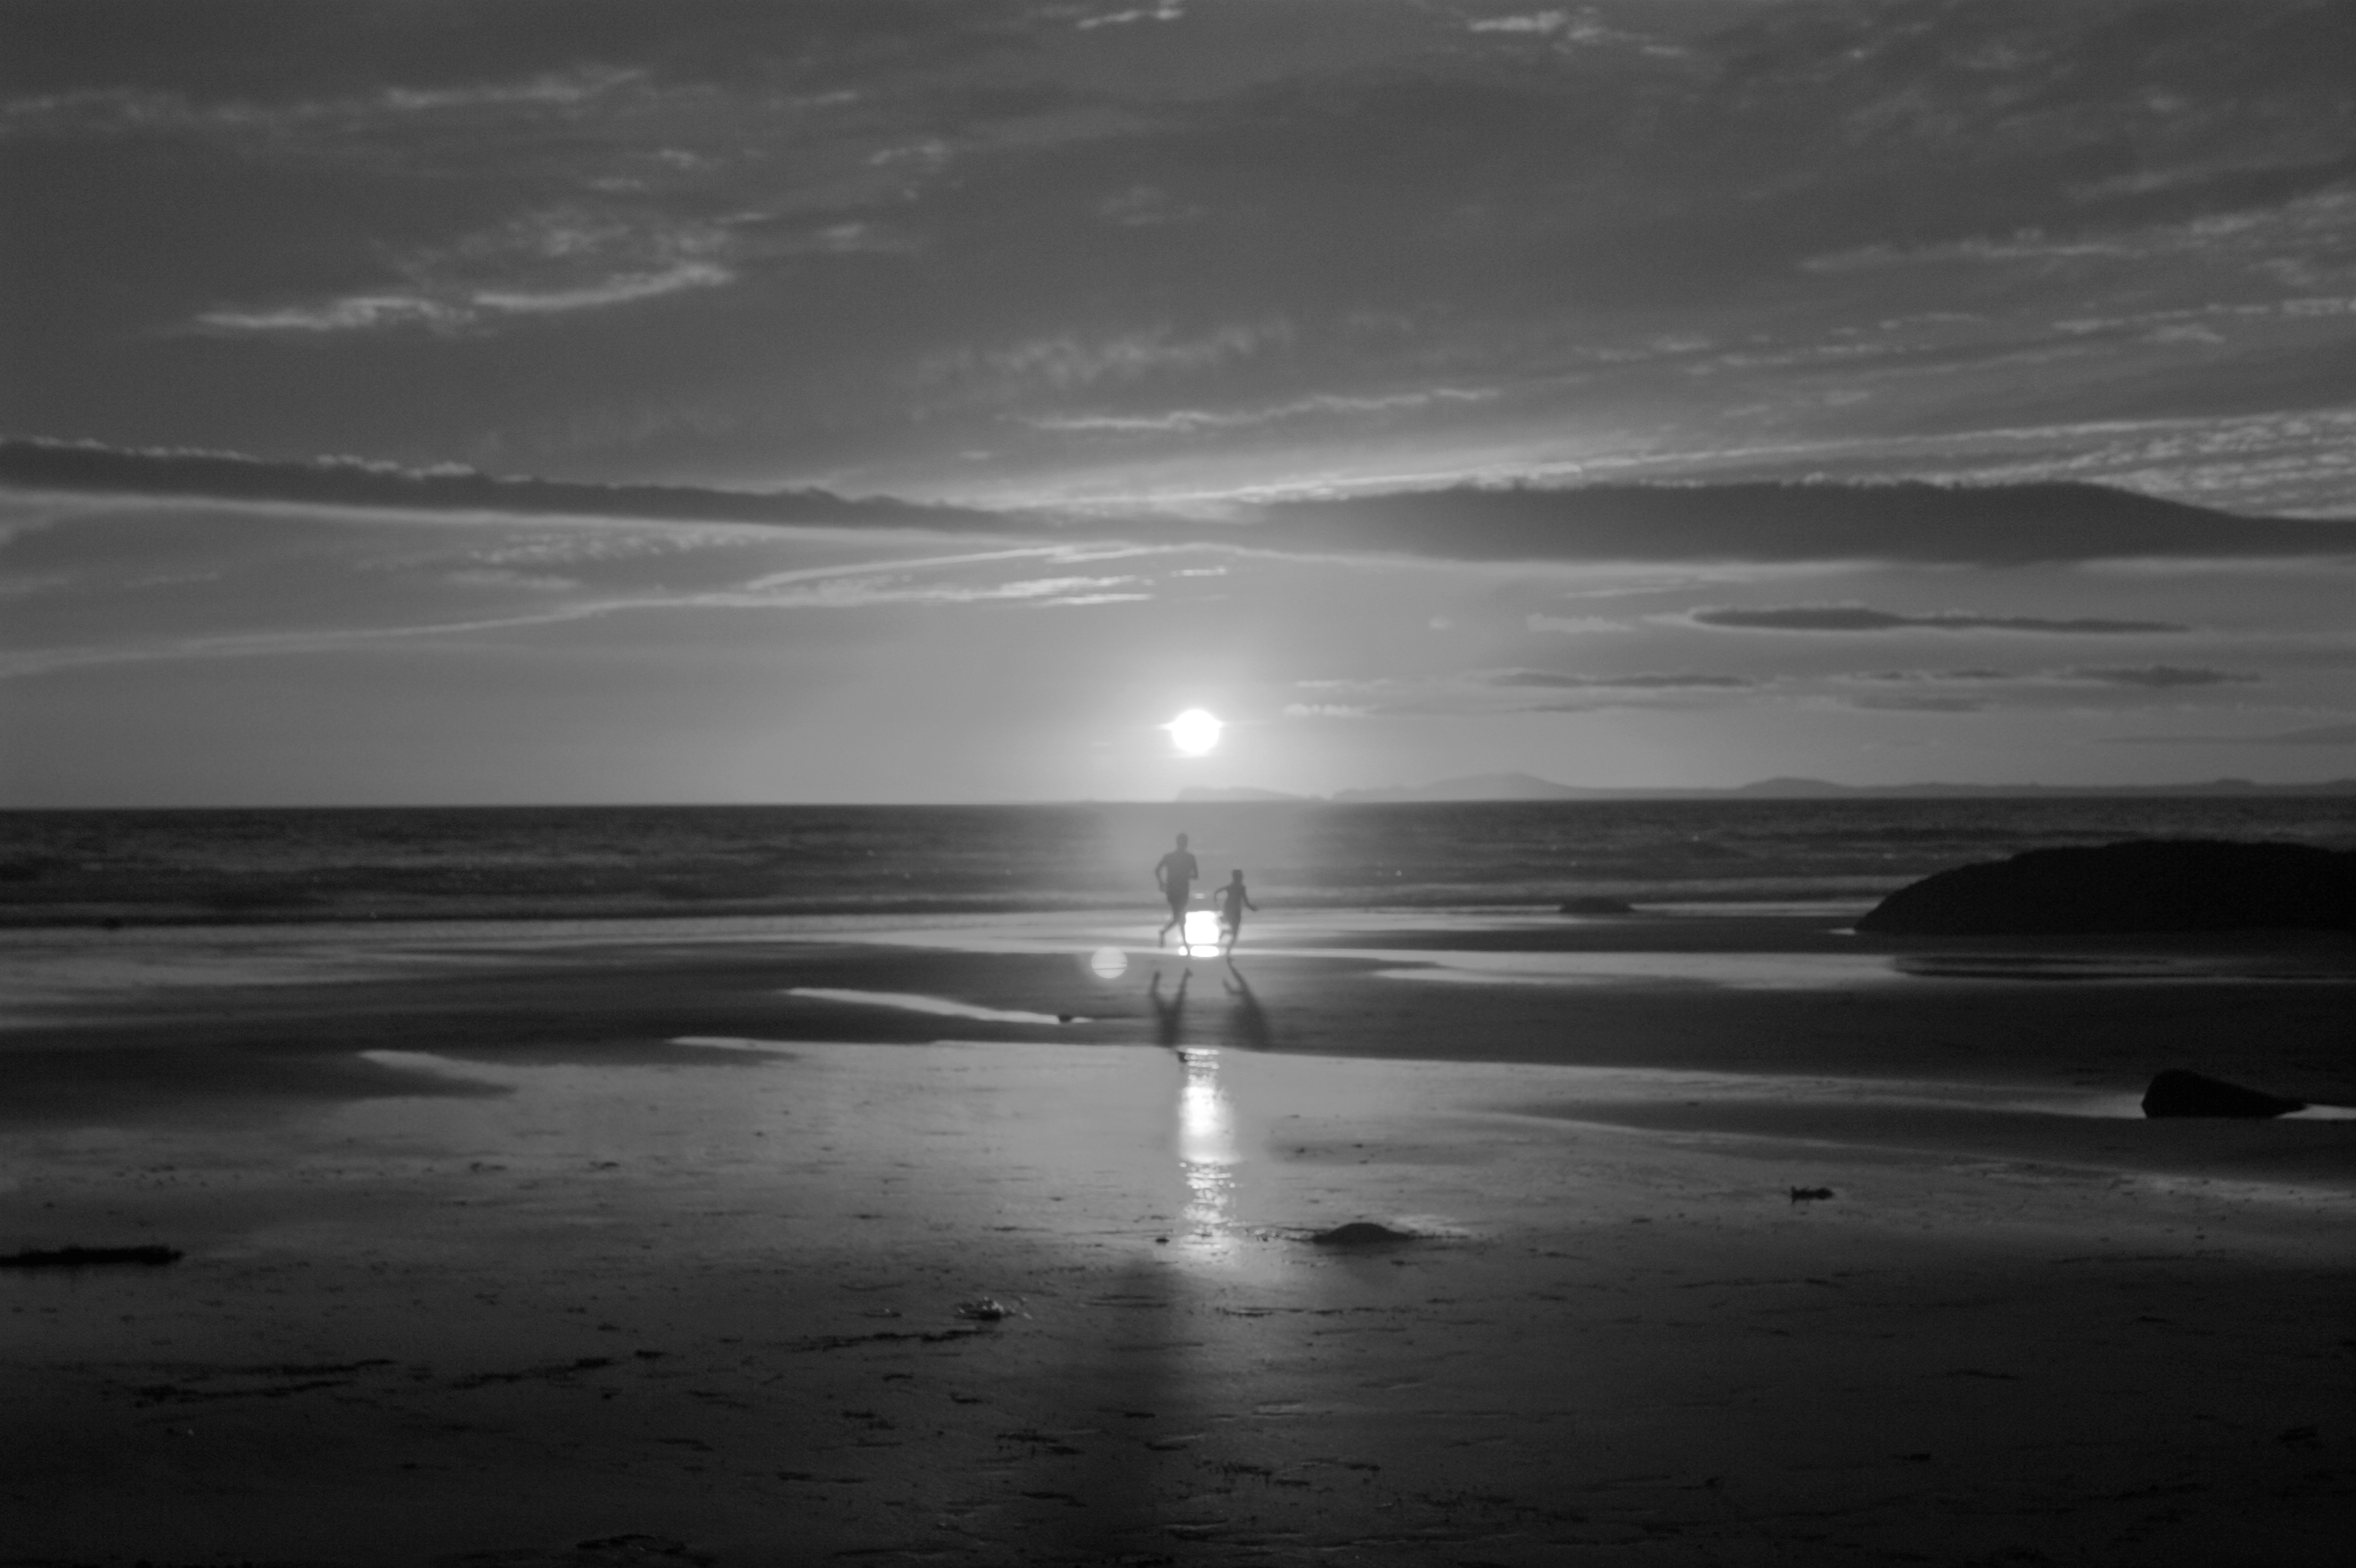
beach, sea, coast, ocean, horizon, light, cloud, black and white, sky, sunrise, sunset, white, sunlight, wave, running, dawn, atmosphere, dusk, evening, reflection, holiday, darkness, black, monochrome, moonlight, blackwhite, pembrokeshire, druidston, monochrome photography, atmospheric phenomenon